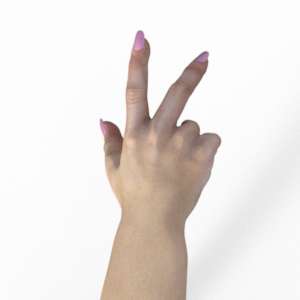
Label: scissors